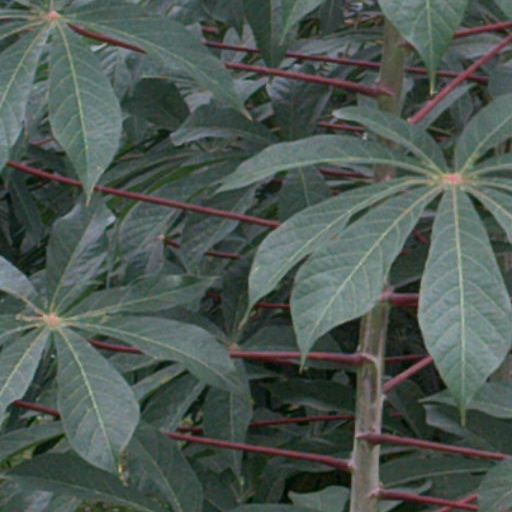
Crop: cassava